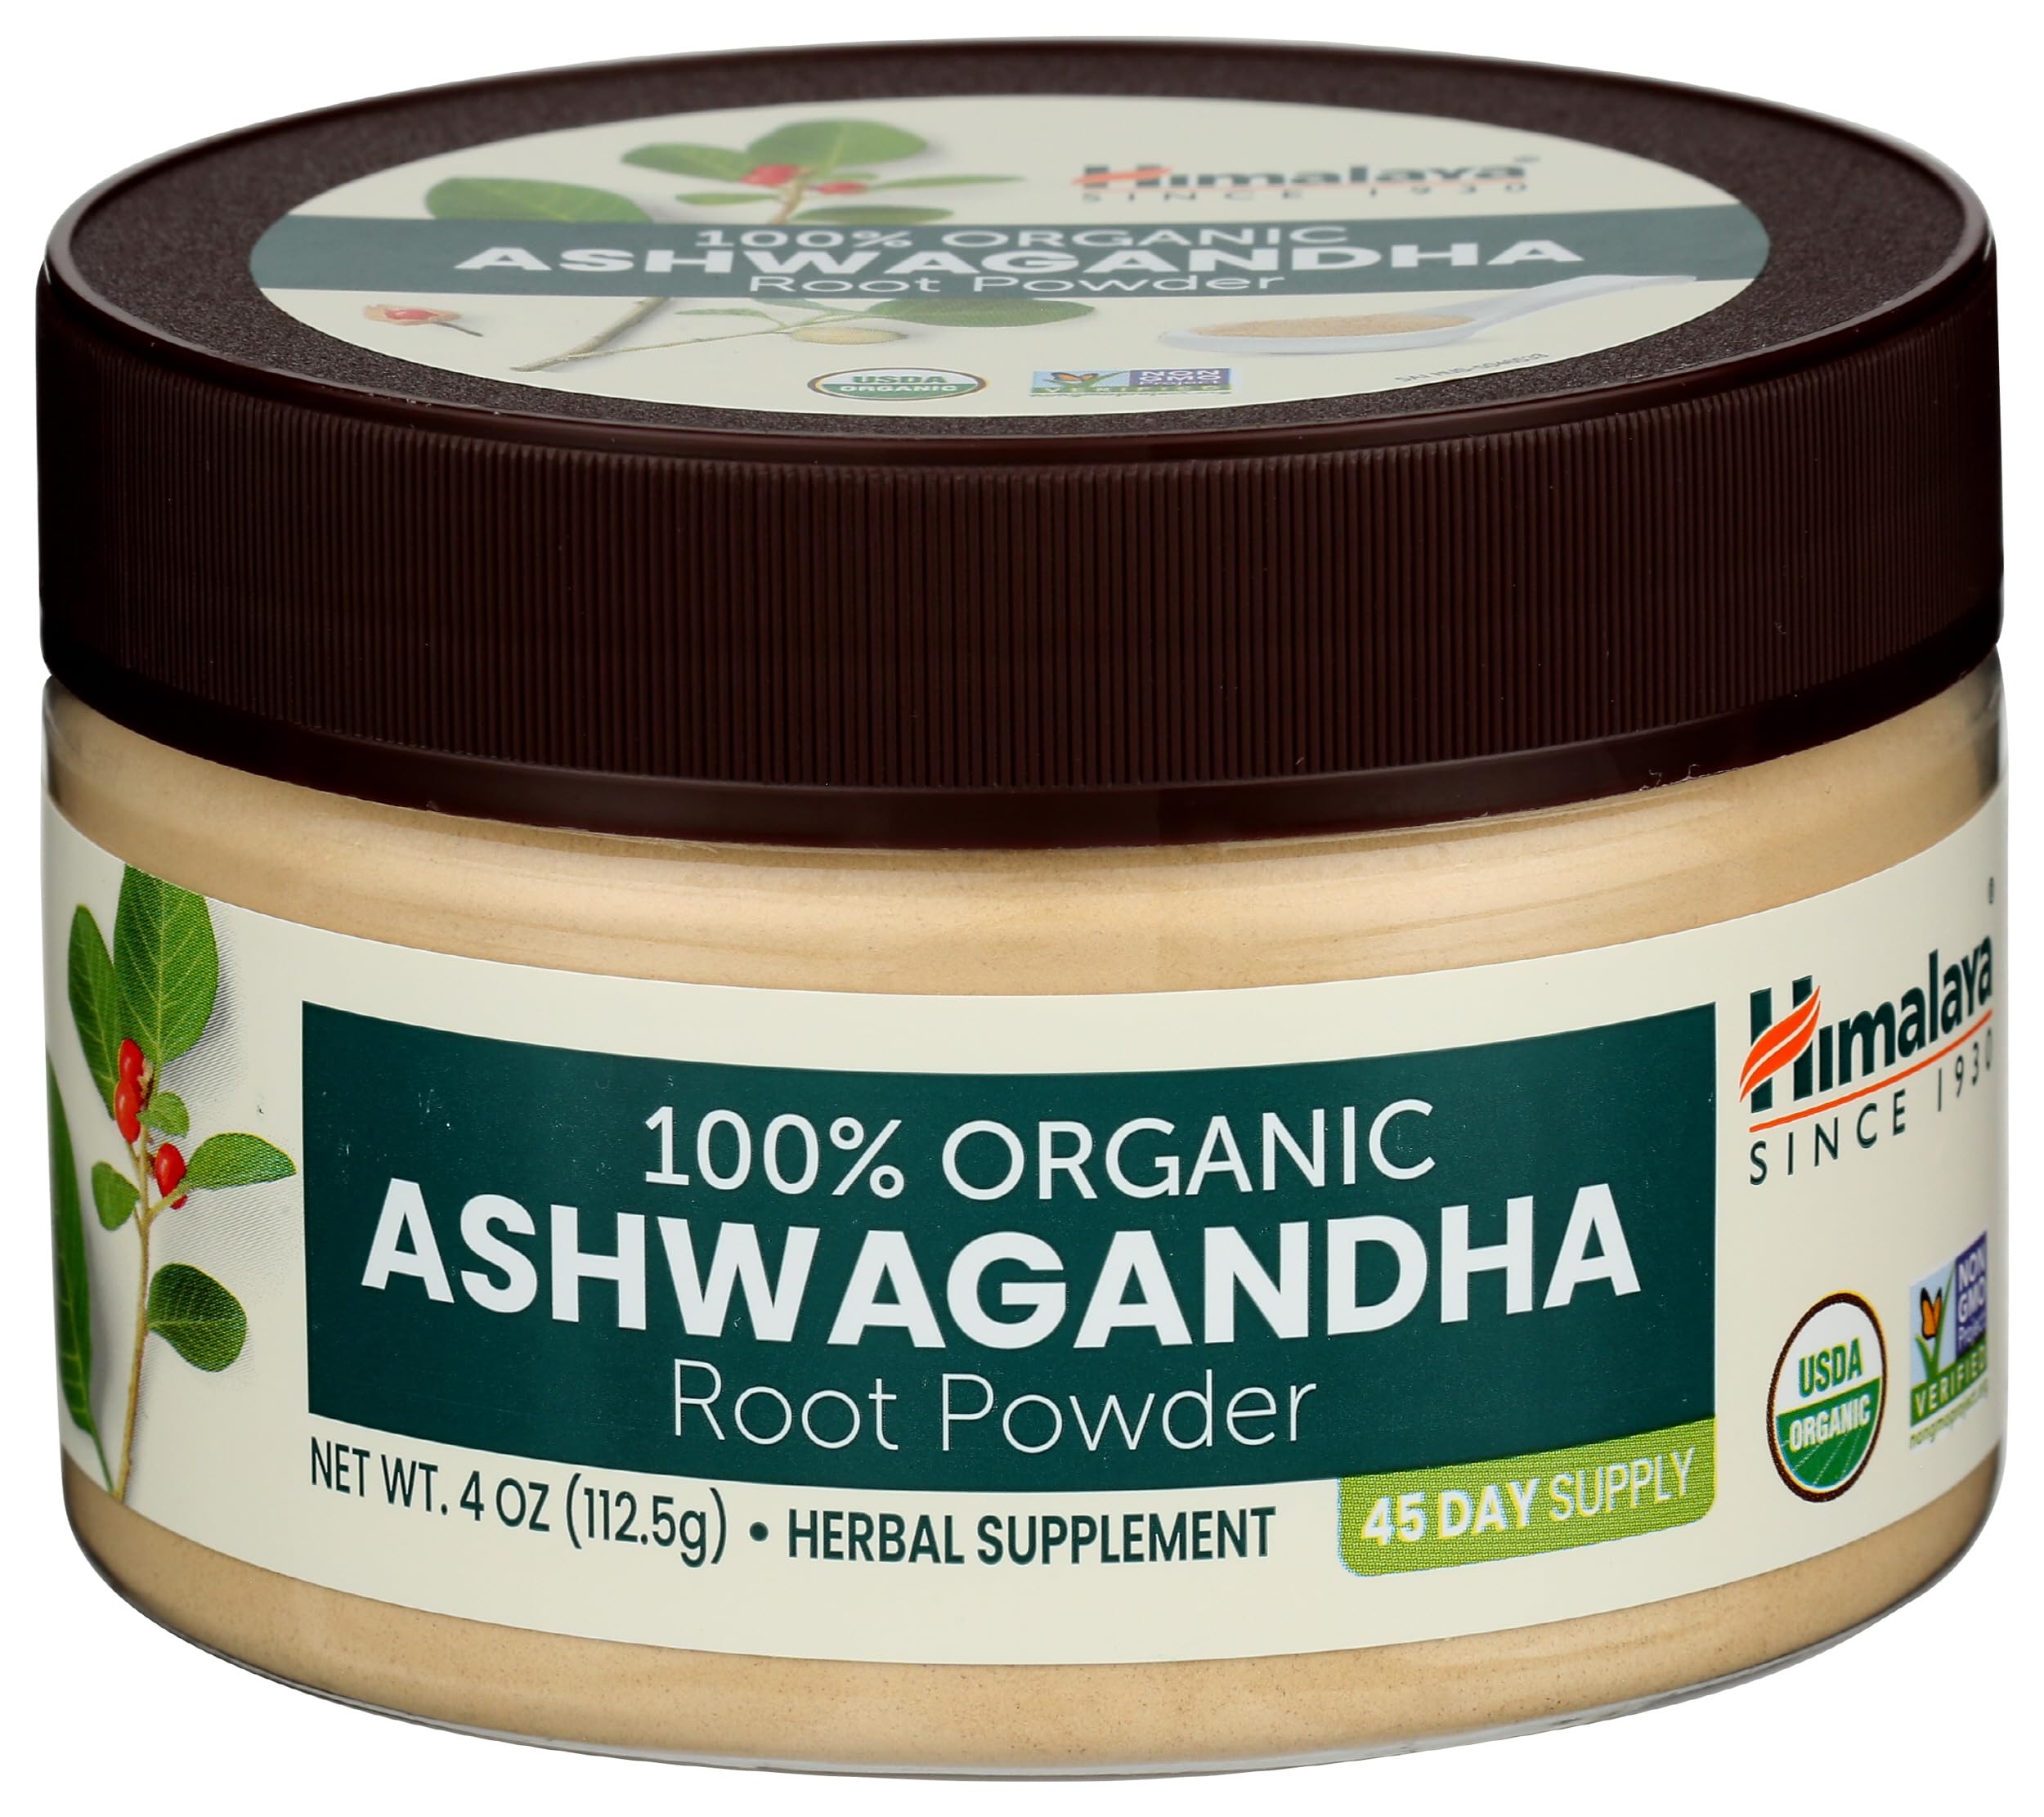
Item Name: HIMALAYA Organic Ashwagandha Root Powder, 4 OZ
Product Description: Supplements
Value: 4.0
Unit: Ounce

Price: 15.72